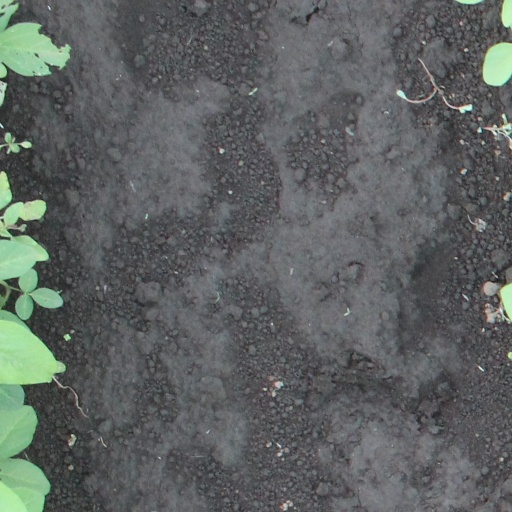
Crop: soybean